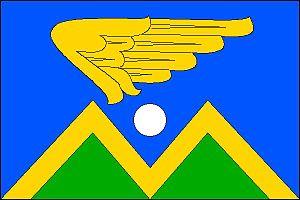
Mošnov est une commune du district de Nový Jičín, dans la région de Moravie-Silésie, en République tchèque. Sa population s'élevait à 750 habitants en 2017.